Halket Loch

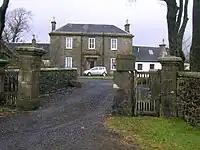
East Halket House

Gabriel Porterfield and his wife Jean Maxwell had a conjunct liferent of 'Halketh' and its loch on a charter of Robert Montgomerie of Hessilhead, dated 24 May 1634. In 1648 the loch was held by John Porterfield of Hapland, as heir to his father Gabriel. The loch was later inherited by his brother Alexander on 5 October 1653. The lands and Loch of Halket later lay within the Barony of Robertland as recorded by a charter under the Great Seal of 8 July 1676. Blaeu's map of 1654, based on Timothy Pont's work of the late 16th century, shows a 'Halkhead Loch', with a single property, Halkhead, nearby.